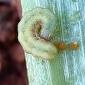
Crop: Onion
Condition: caterpillar-p